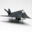
Label: airplane